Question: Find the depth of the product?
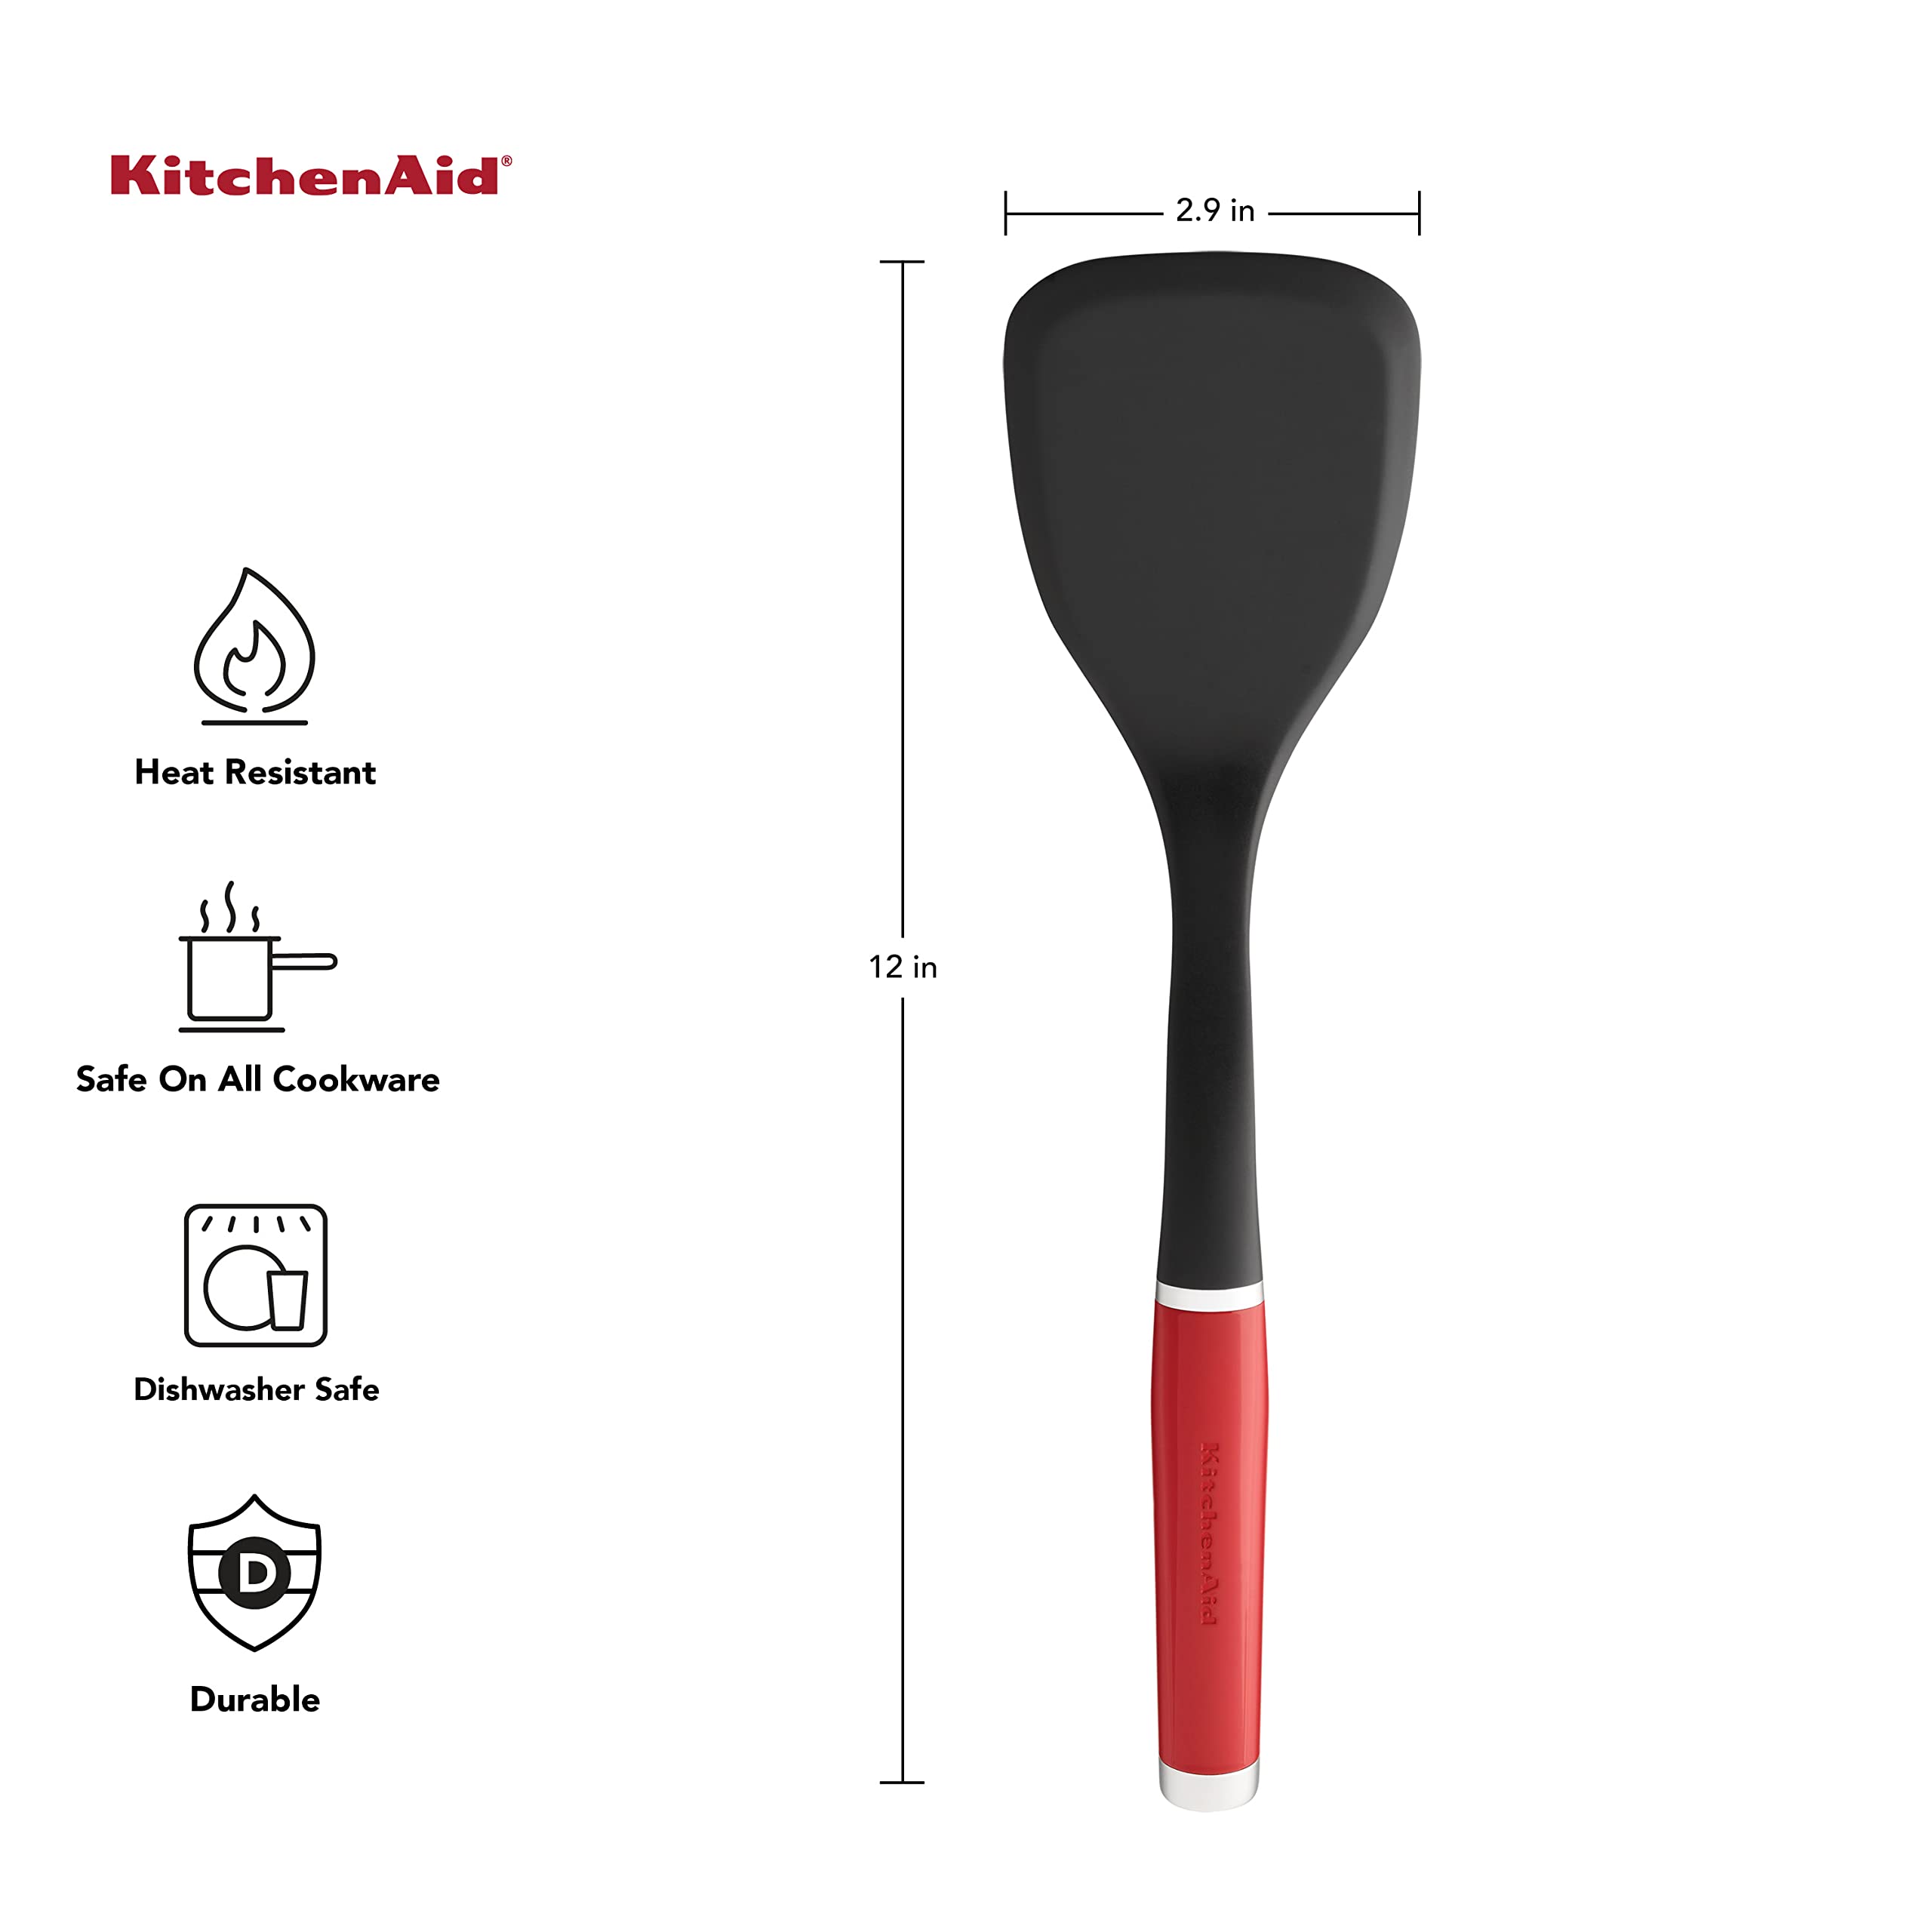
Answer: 12.0 inch